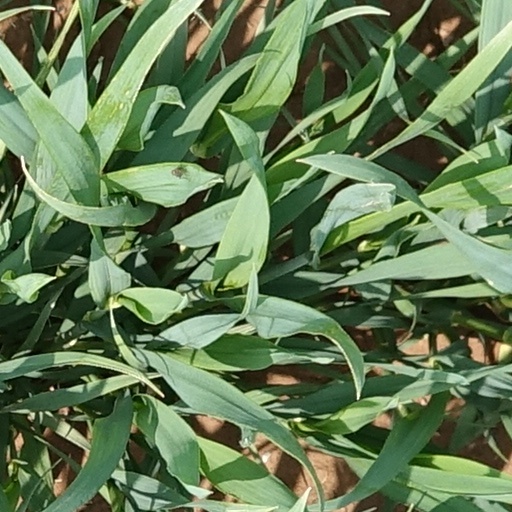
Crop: wheat